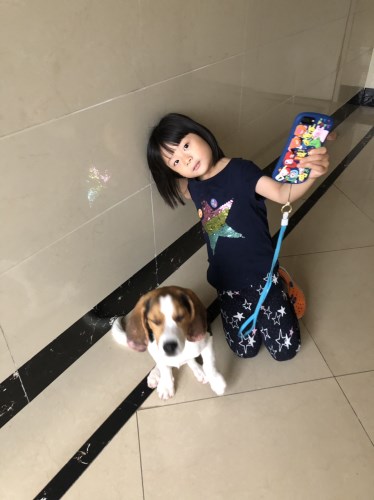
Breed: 276-n000113-beagle